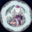
Label: plate